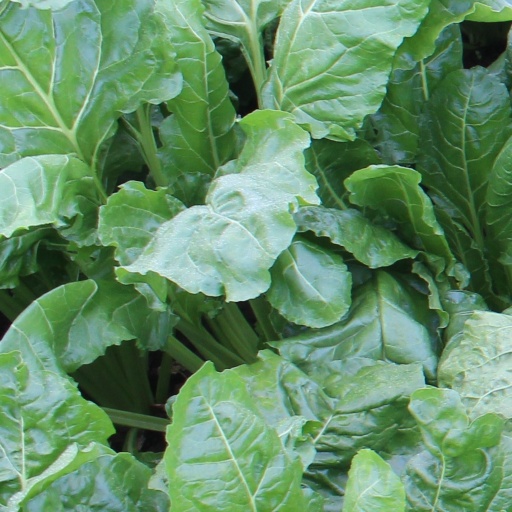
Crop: sugar beet